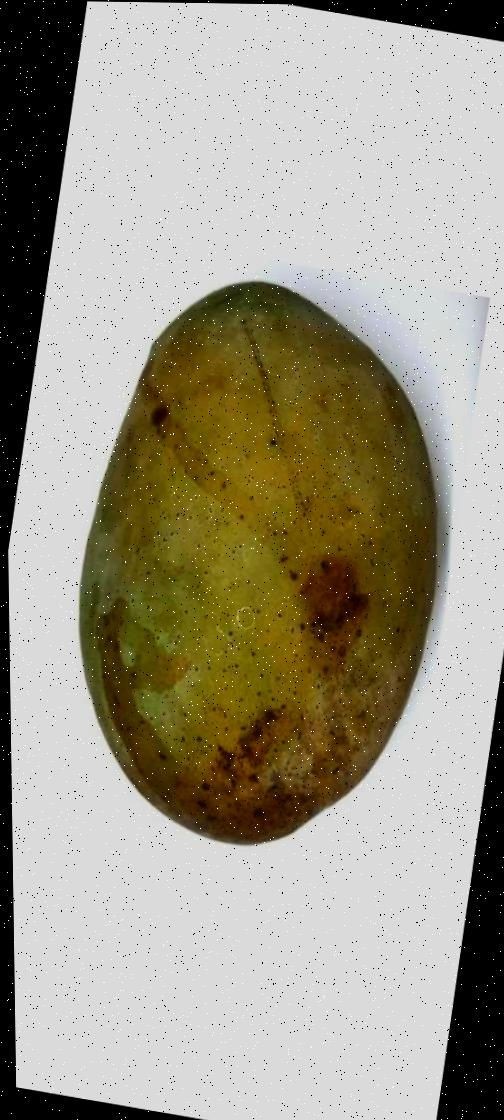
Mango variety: Fazli Classic